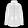
Label: Coat